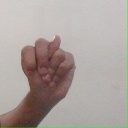
अक्षर: न